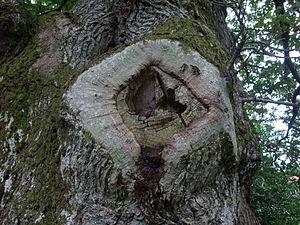
La pourriture cubique, décrite par l'oxymore dry rot en anglais, est une maladie cryptogamique provoquée par des microchampignons qui détruisent la cellulose et les hémicelluloses du bois. C'est un des types de pourriture du bois qui s'attaque aux matériaux ligneux exposé à l'air, contrairement à la pourriture molle qui s'attaque à ceux fortement imprégnés d'eau.
Laetiporus sulphureus, le Polypore soufré, est une espèce de champignons basidiomycètes de la famille des Fomitopsidaceae. Ce champignon comestible se rencontre du printemps à l'automne, sur l'écorce de troncs verticaux ou couchés de nombreux feuillus et plus rarement sur conifères.